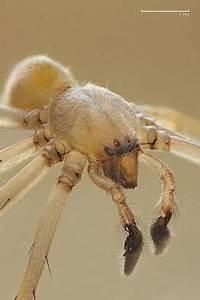
spider